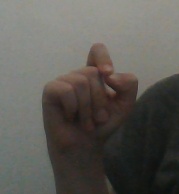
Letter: fa